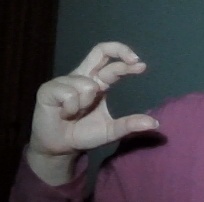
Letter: thal